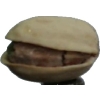
Label: pistachio